Swimming at the 2015 World Aquatics Championships – Men's 400 metre individual medley

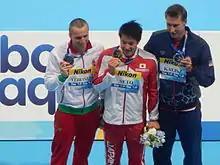
Medallists

The 400 metre individual medley competition of the swimming events at the 2015 World Aquatics Championships was held on 9 August with the heats and the final.